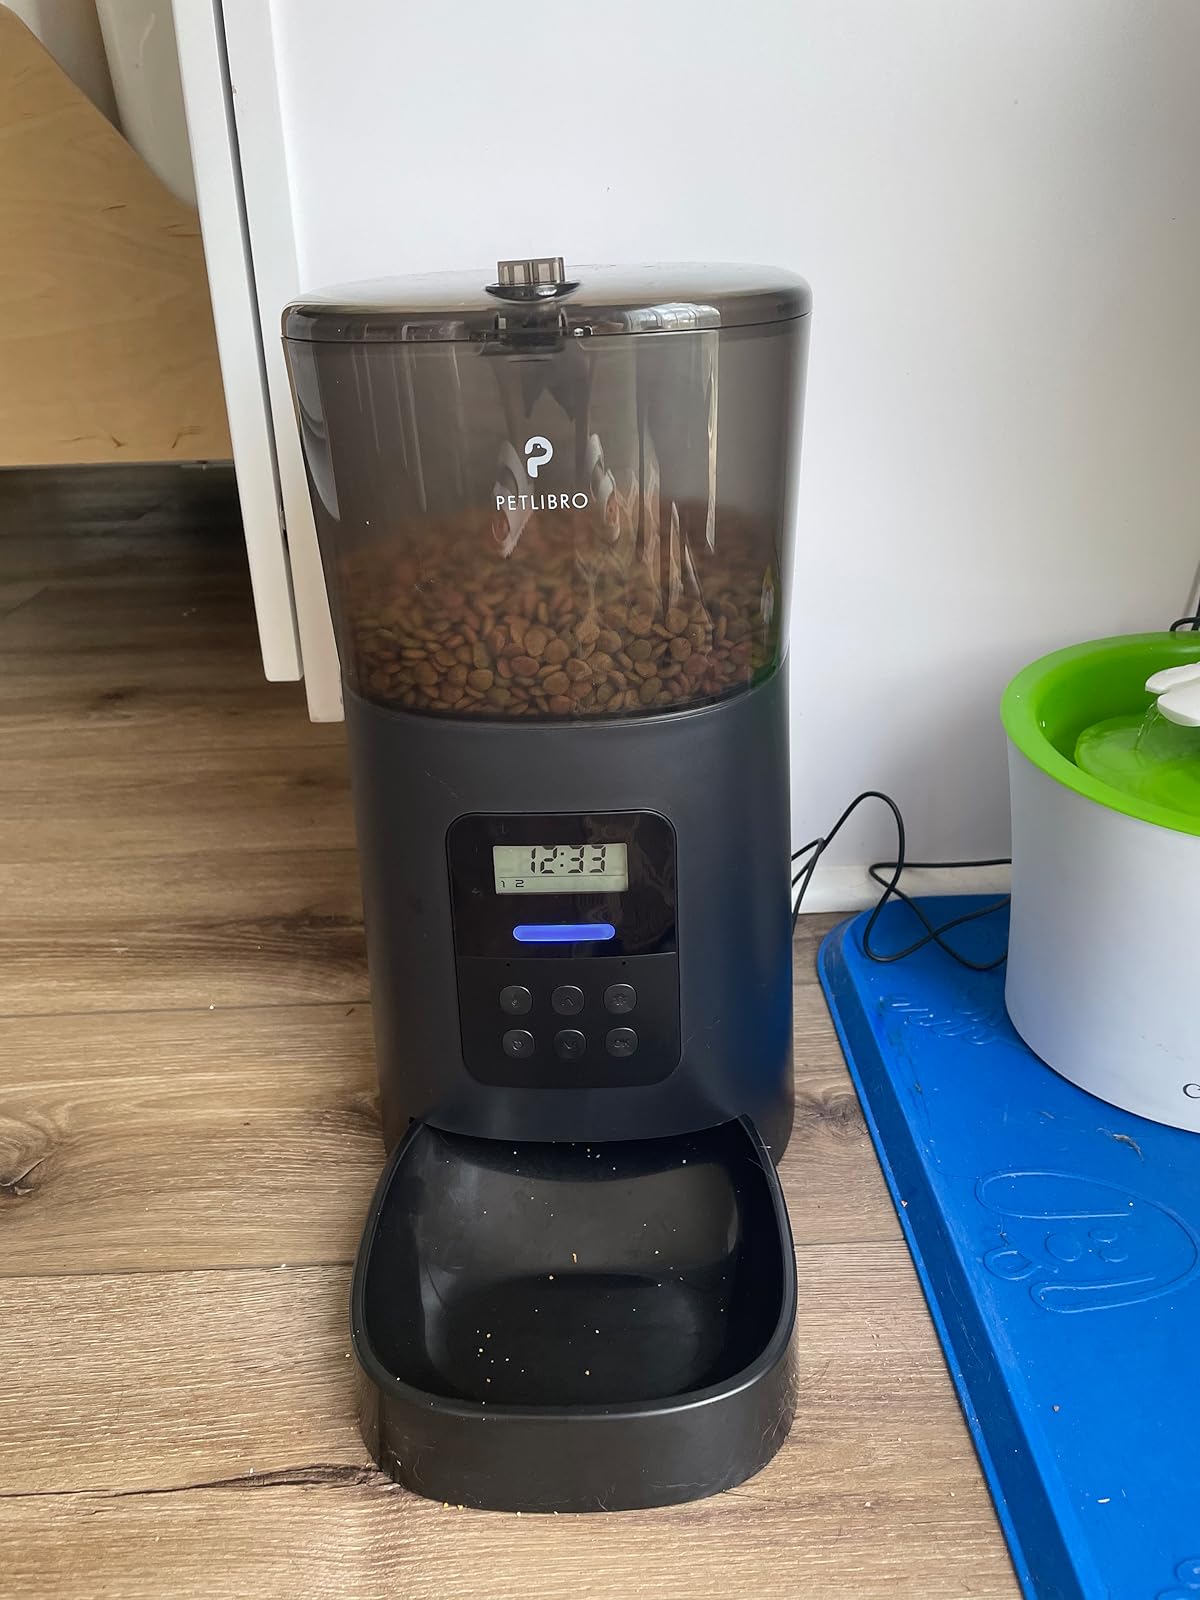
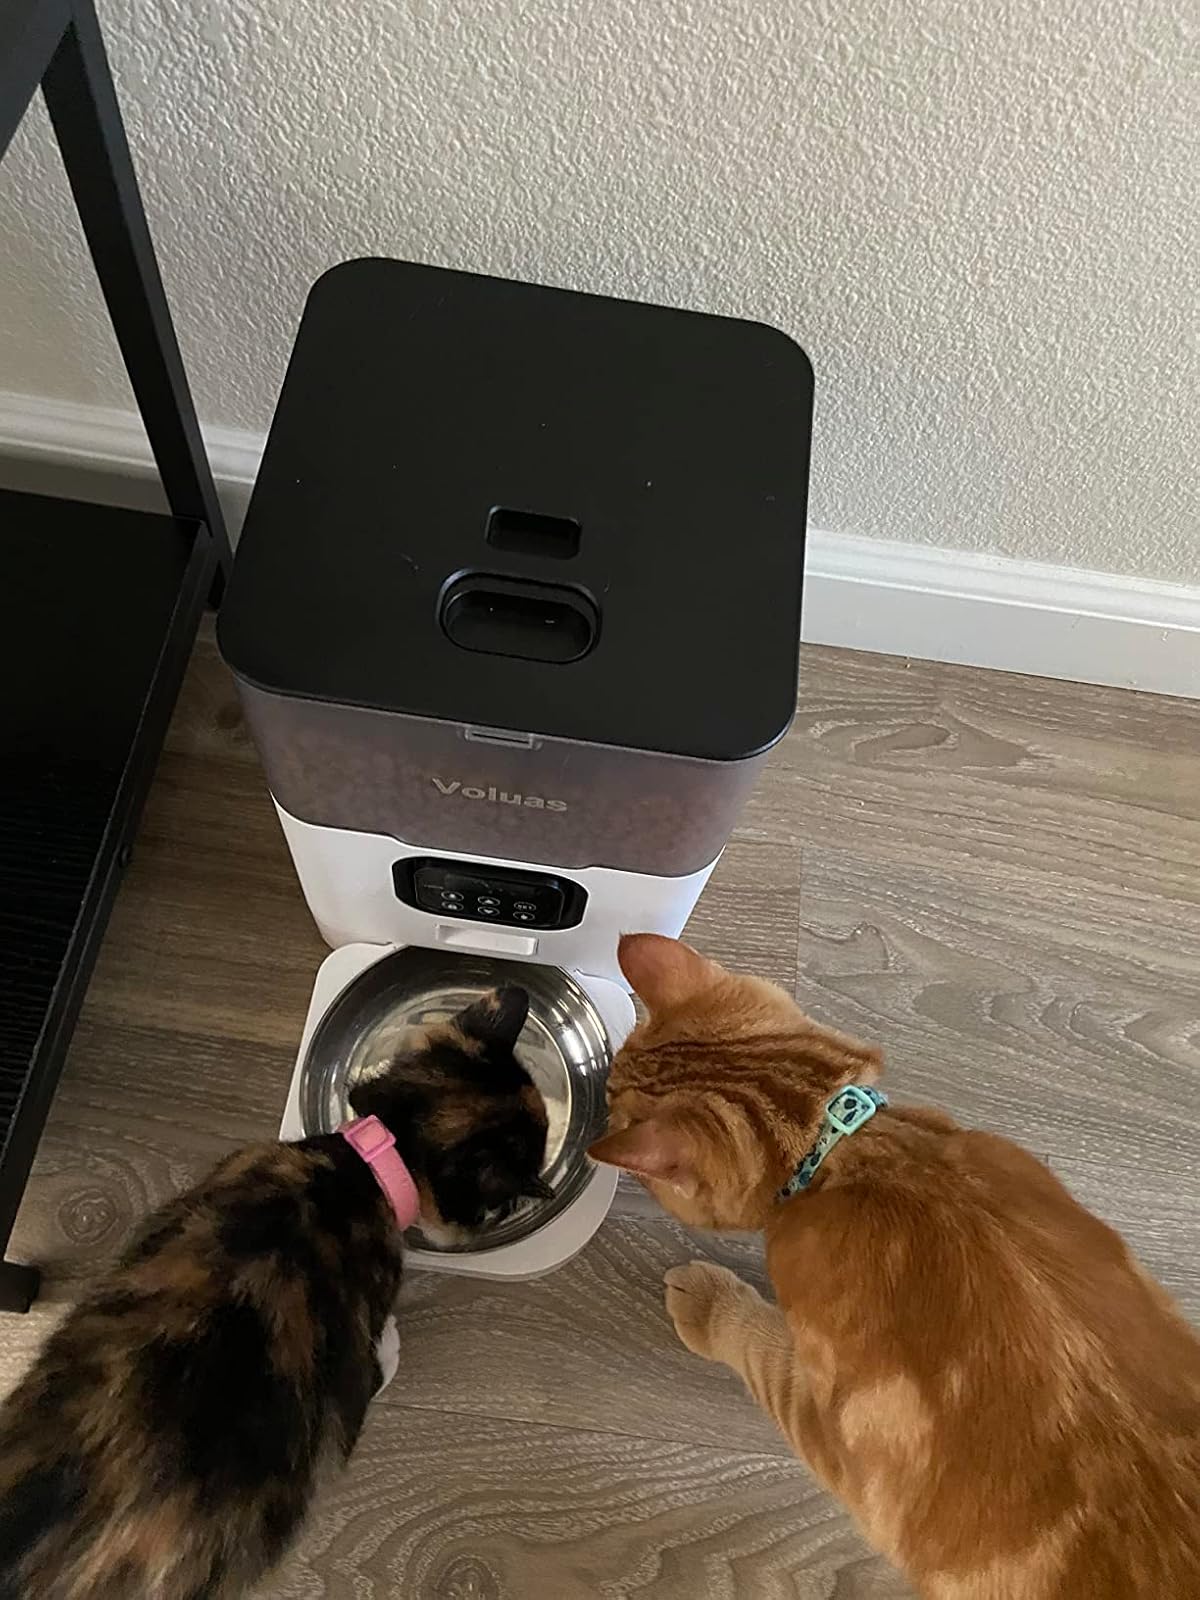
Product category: items_feeder
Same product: no